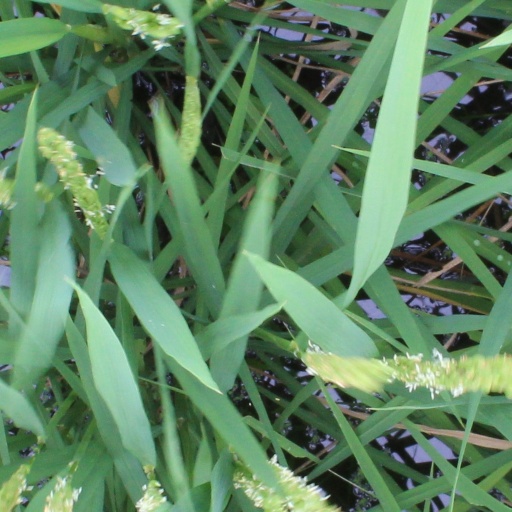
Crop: rice